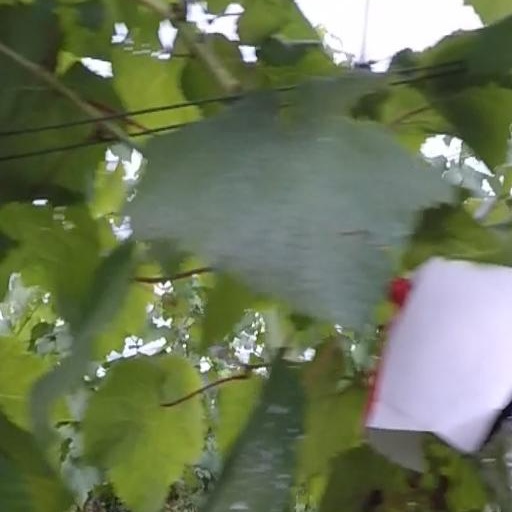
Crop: grape